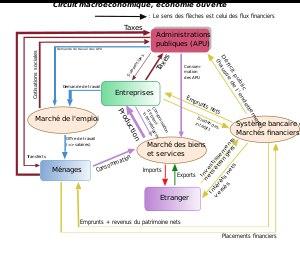
L'économie est une discipline qui étudie l'économie en tant qu'activité humaine, qui consiste en la production, la distribution, l'échange et la consommation de biens et de services.